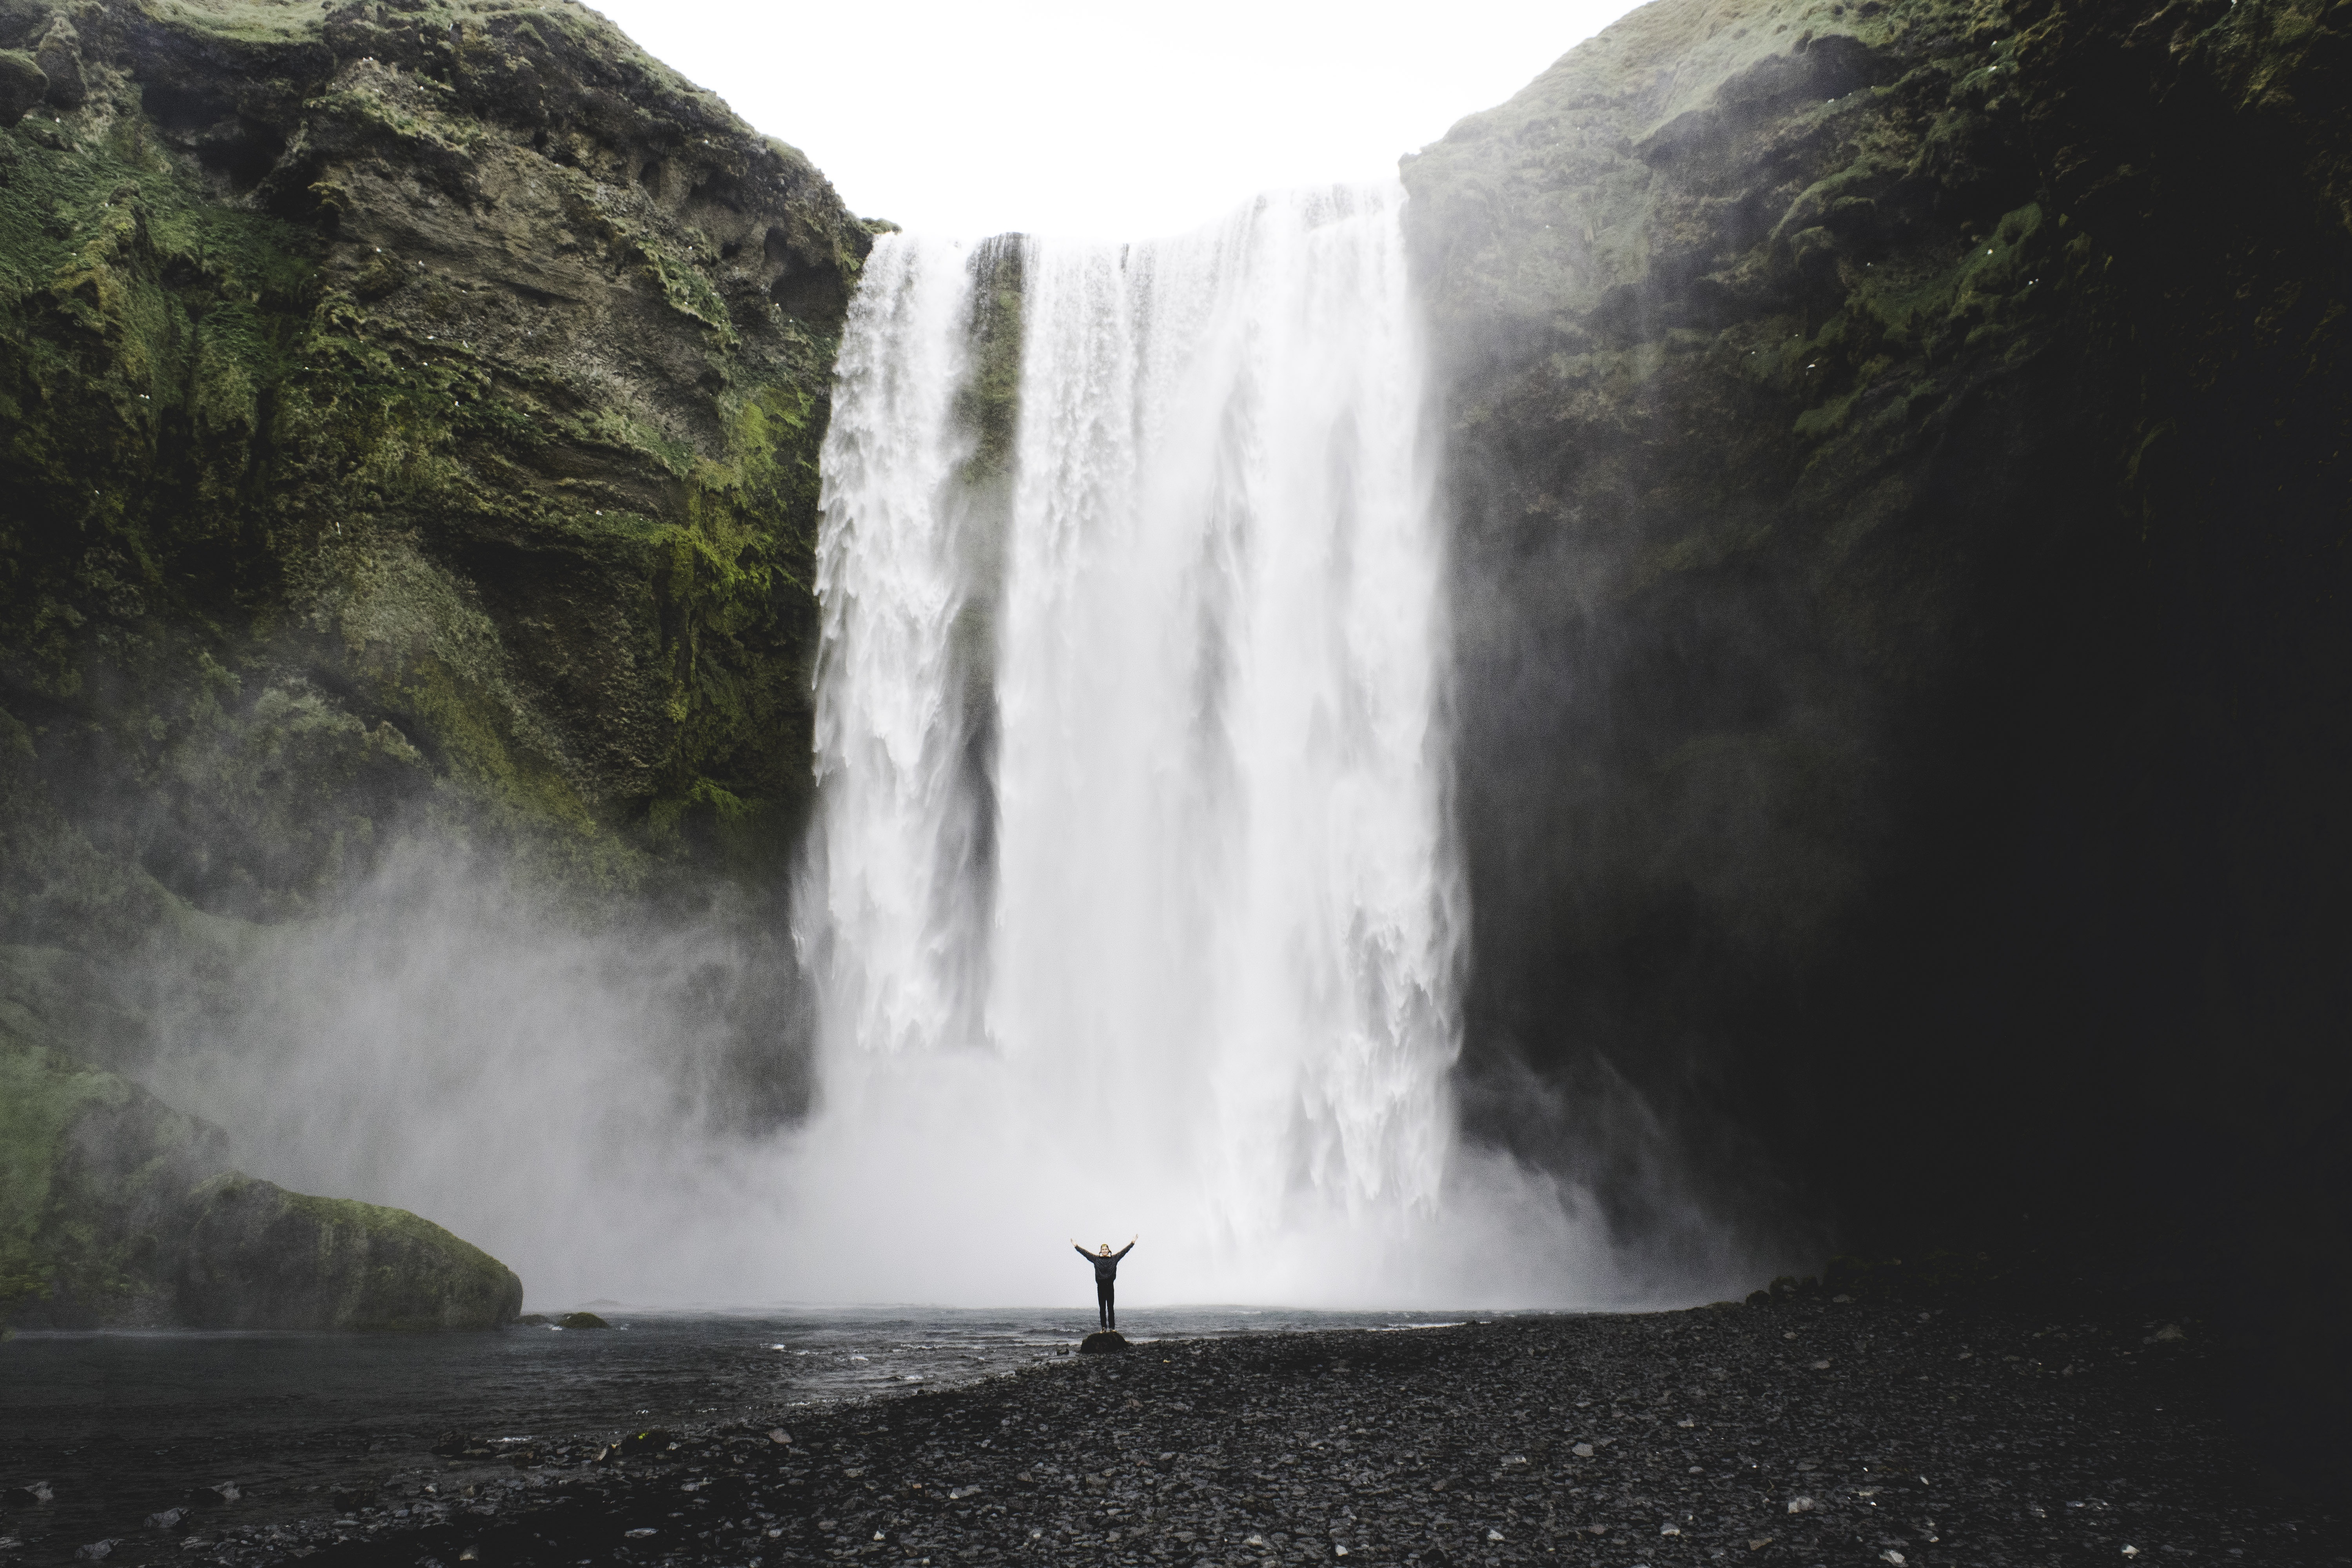
landscape, sea, water, nature, rock, waterfall, person, mountain, fog, mist, wave, river, travel, stream, cascade, scenic, body of water, rocks, outdoors, stones, daylight, waterfalls, wasserfall, water feature, atmospheric phenomenon